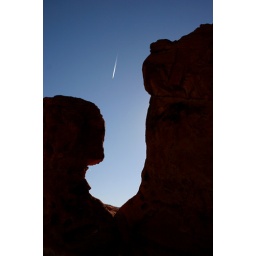
A lone jet approaches Las Vegas, leaving a white contrail in the sky above the Valley of Fire.